Worcester State Hospital Farmhouse

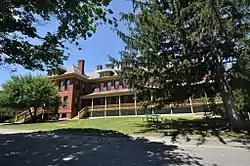

The Worcester State Hospital Farmhouse is a historic psychiatric hospital building at 361 Plantation Street, on the former grounds of the Worcester State Hospital in Worcester, Massachusetts. Built in 1895, it is a well-preserved local example of Georgian Revival architecture, and is notable as a prototype for similar buildings in the Massachusetts state hospital network. It served as an outbuilding of Worcester State Hospital until 1969, housing select residents who worked in its fields. It now houses state mental health offices. It was listed on the National Register of Historic Places in 2017.